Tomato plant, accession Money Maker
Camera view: vertical (180 deg); turntable rotation: 180 degrees
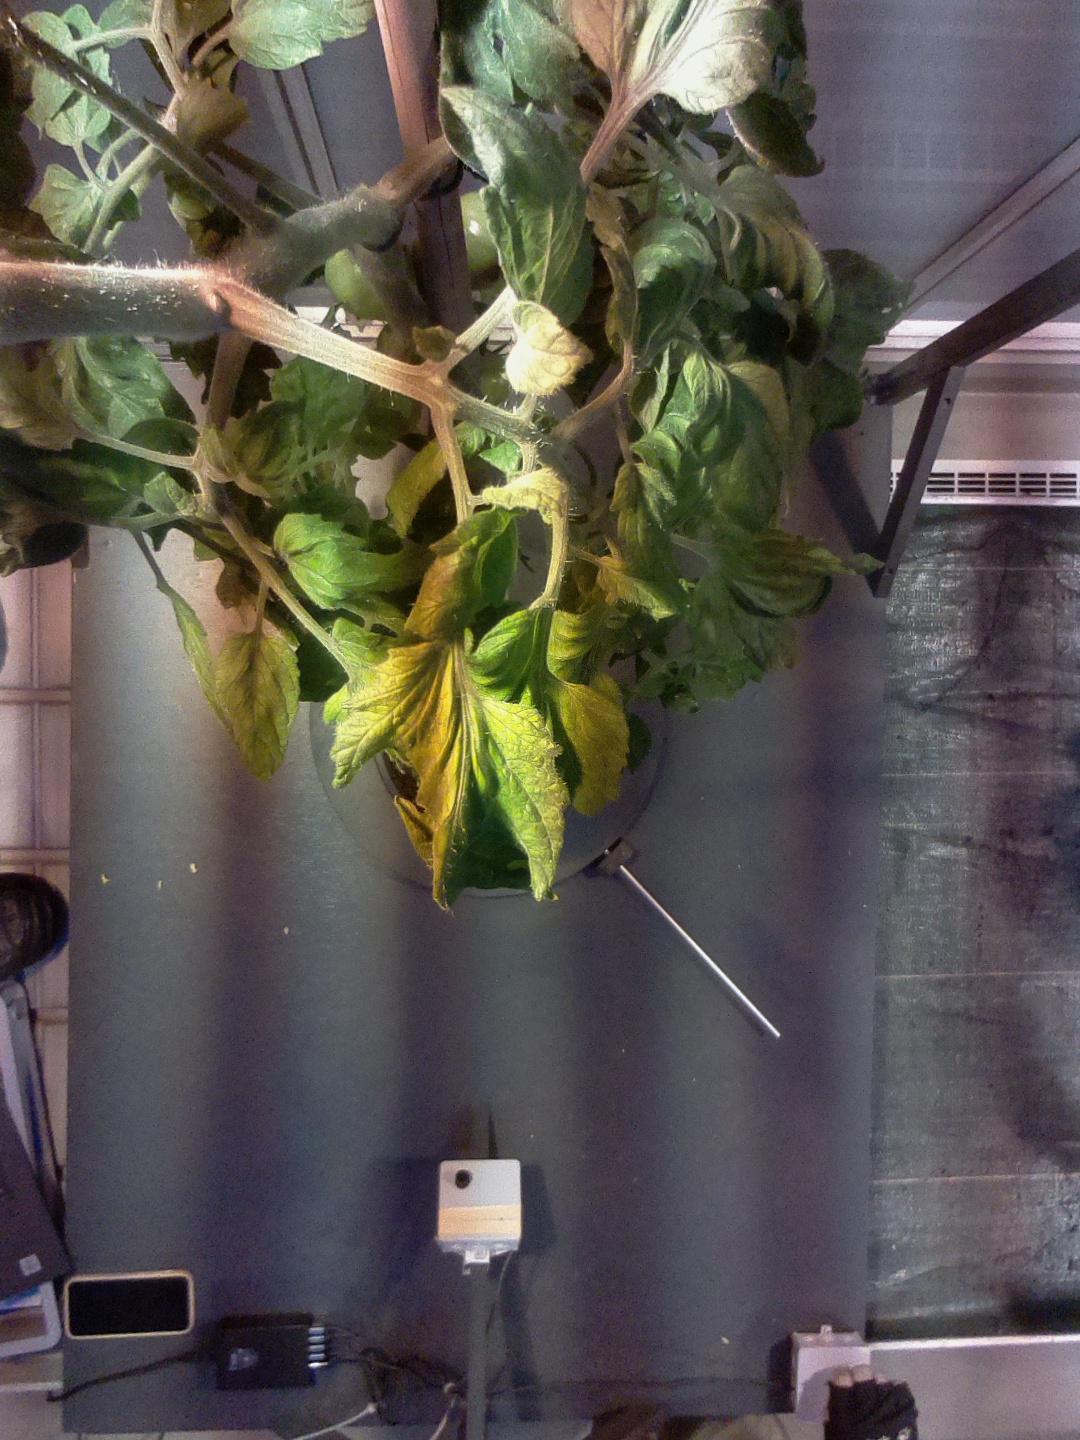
BBCH growth stage 76: 60%-70% of final fruit size